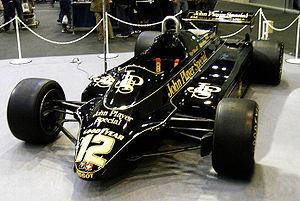
La Lotus 91 est une monoplace de Formule 1 de l'écurie Lotus, engagée en course au cours de la saison 1982 et confiée à Elio De Angelis, Nigel Mansell, Roberto Moreno et Geoff Lees et engagée à une seule reprise en 1983, pour De Angelis lors du Grand Prix inaugural au Brésil.